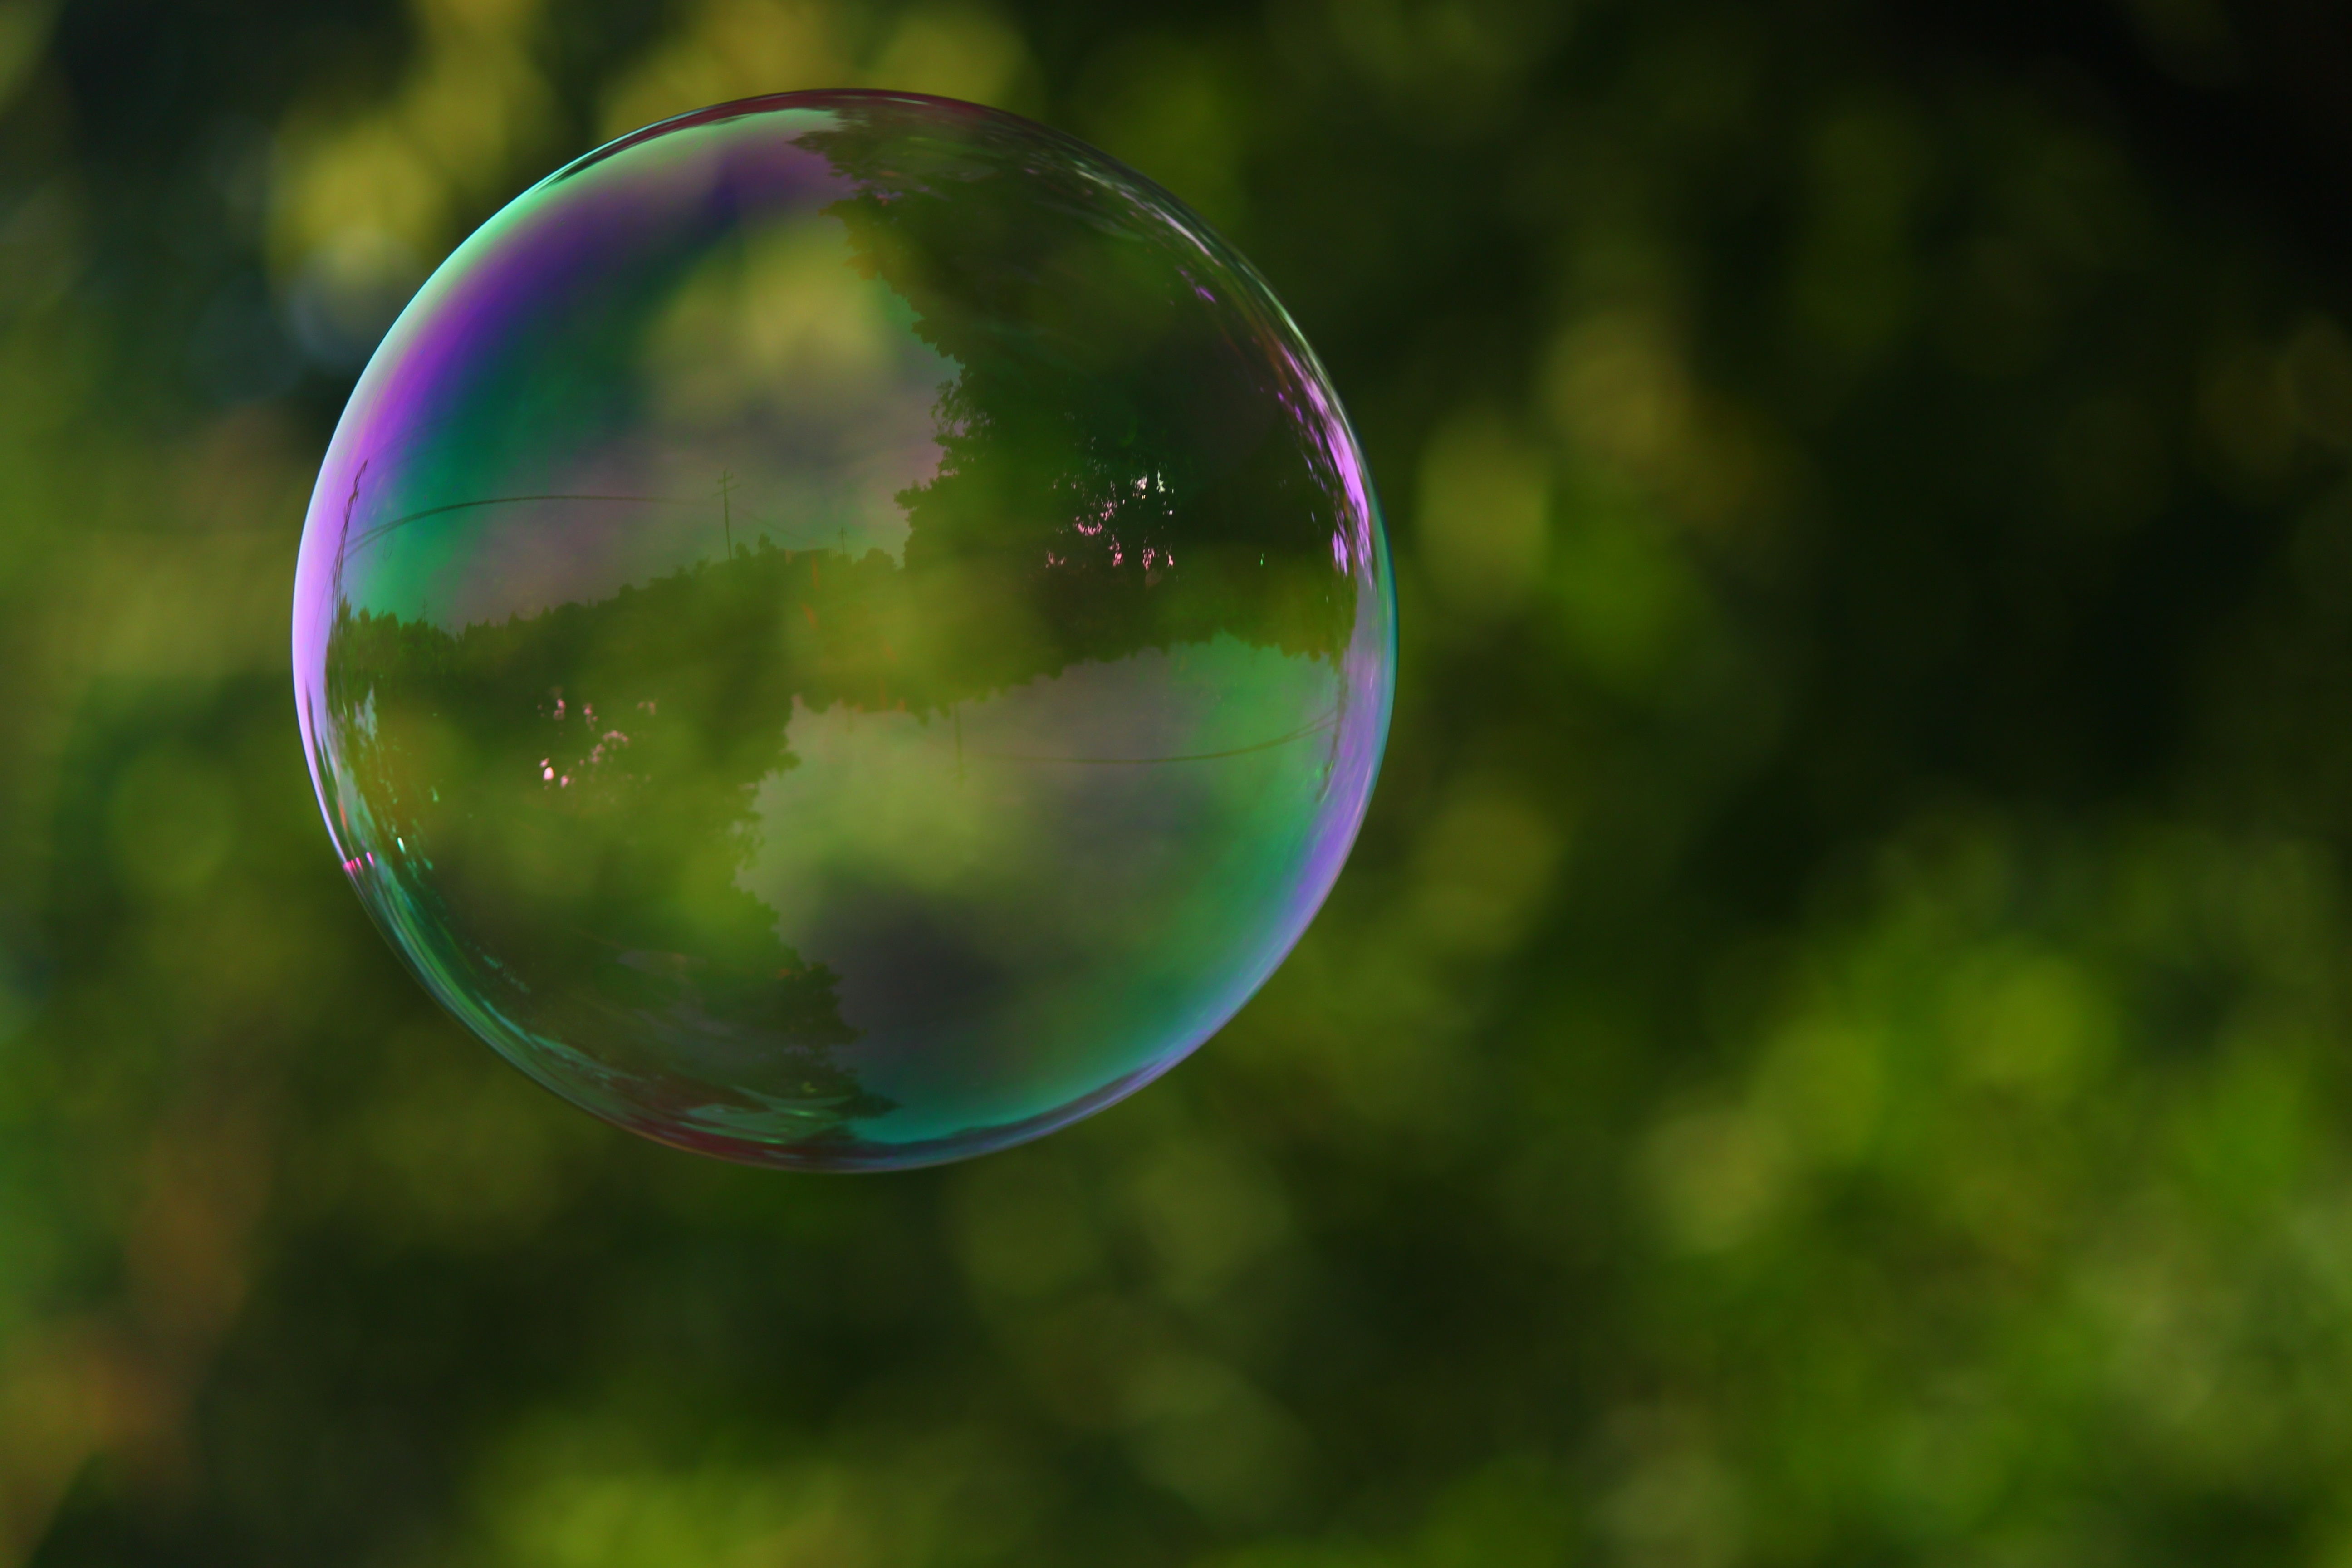
nature, grass, outdoor, light, sunlight, green, reflection, park, toy, childhood, bubble, circle, playful, close up, soap, ball, sphere, shape, joyful, macro photography, atmosphere of earth, computer wallpaper, liquid bubble